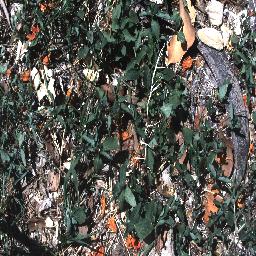
Label: negative